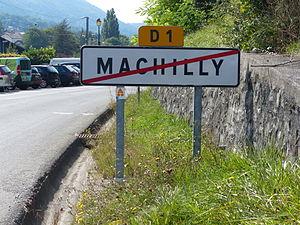
Panneau EB20 Machilly D1
La signalisation routière en France désigne l’ensemble des signaux conventionnels implantés sur le domaine routier français et destinés à assurer la sécurité des usagers de la route, soit en les informant des dangers et des prescriptions relatifs à la circulation ainsi que des éléments utiles à la prise de décisions, soit en leur indiquant les repères et équipements utiles à leurs déplacements sur le territoire national.
Les panneaux d’entrée et de sortie d’agglomération sont les deux panneaux de signalisation routière français placés le long des voies pour signaler aux conducteurs qu’ils pénètrent ou qu’ils quittent une agglomération. Ils constituent le type EB : EB10 pour le panneau d'entrée et EB20 pour le panneau de sortie.